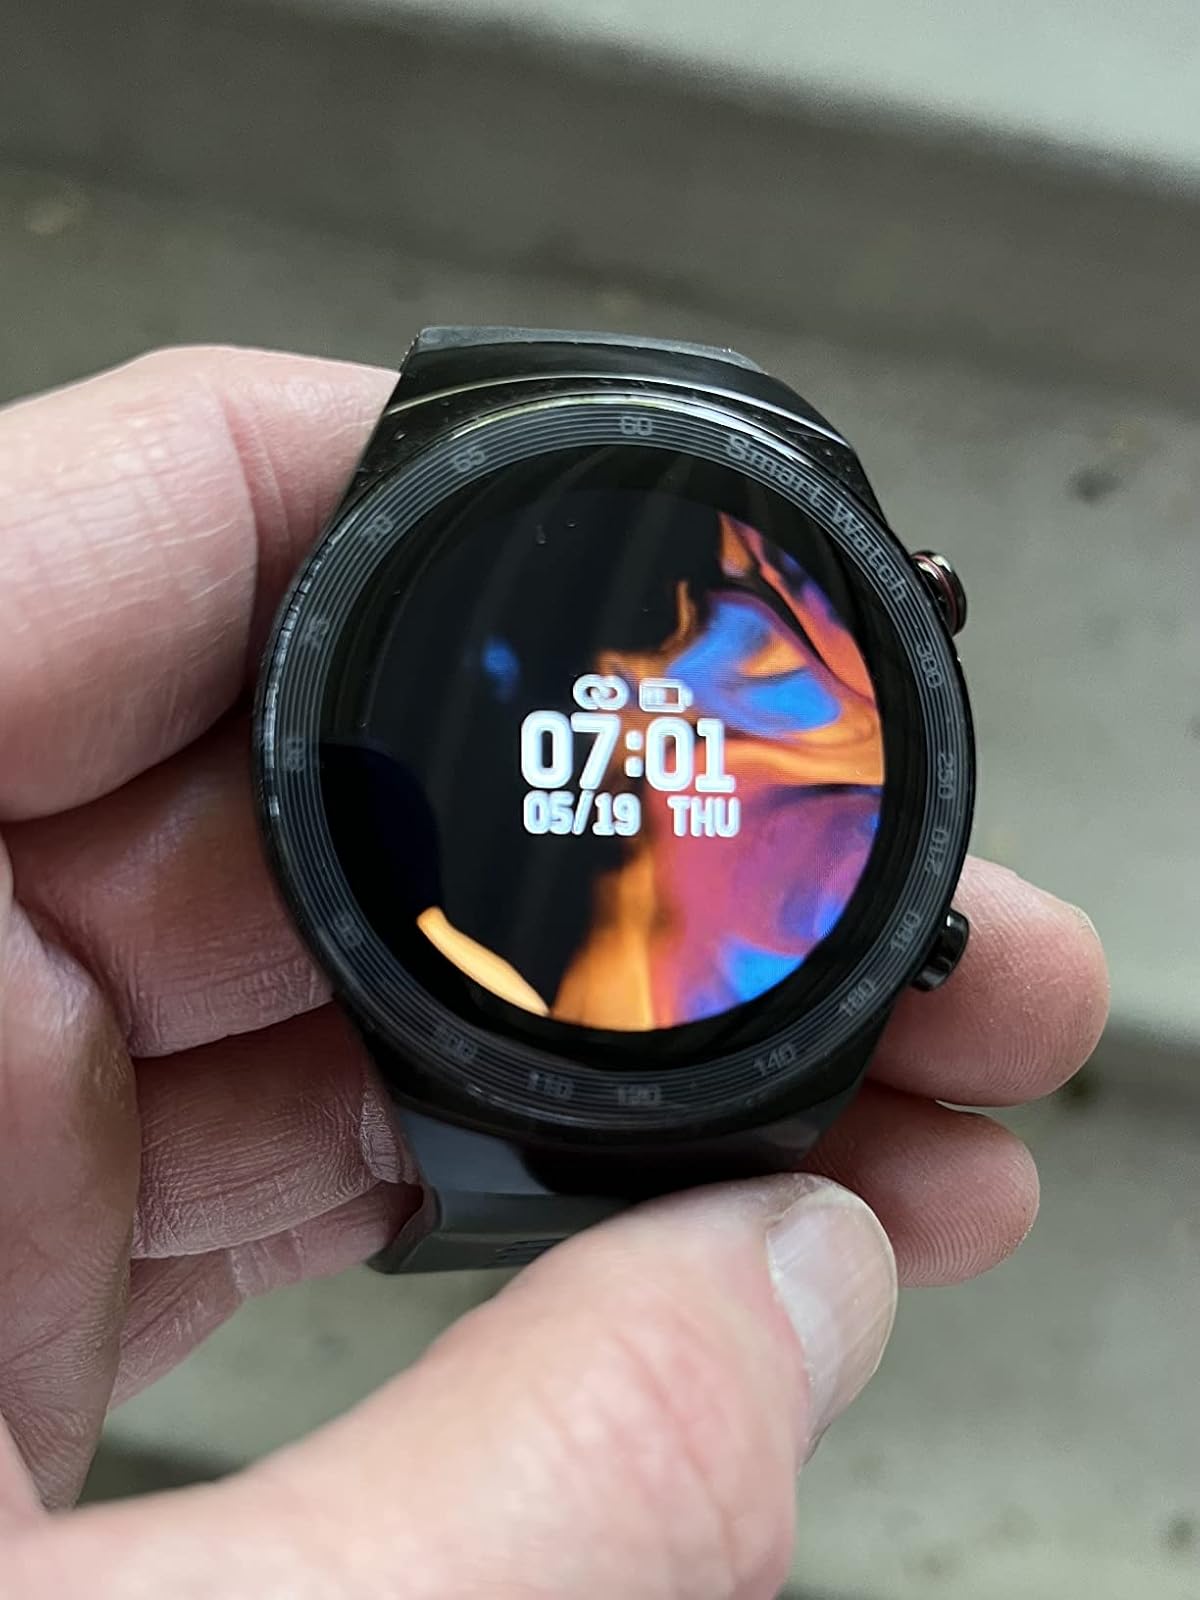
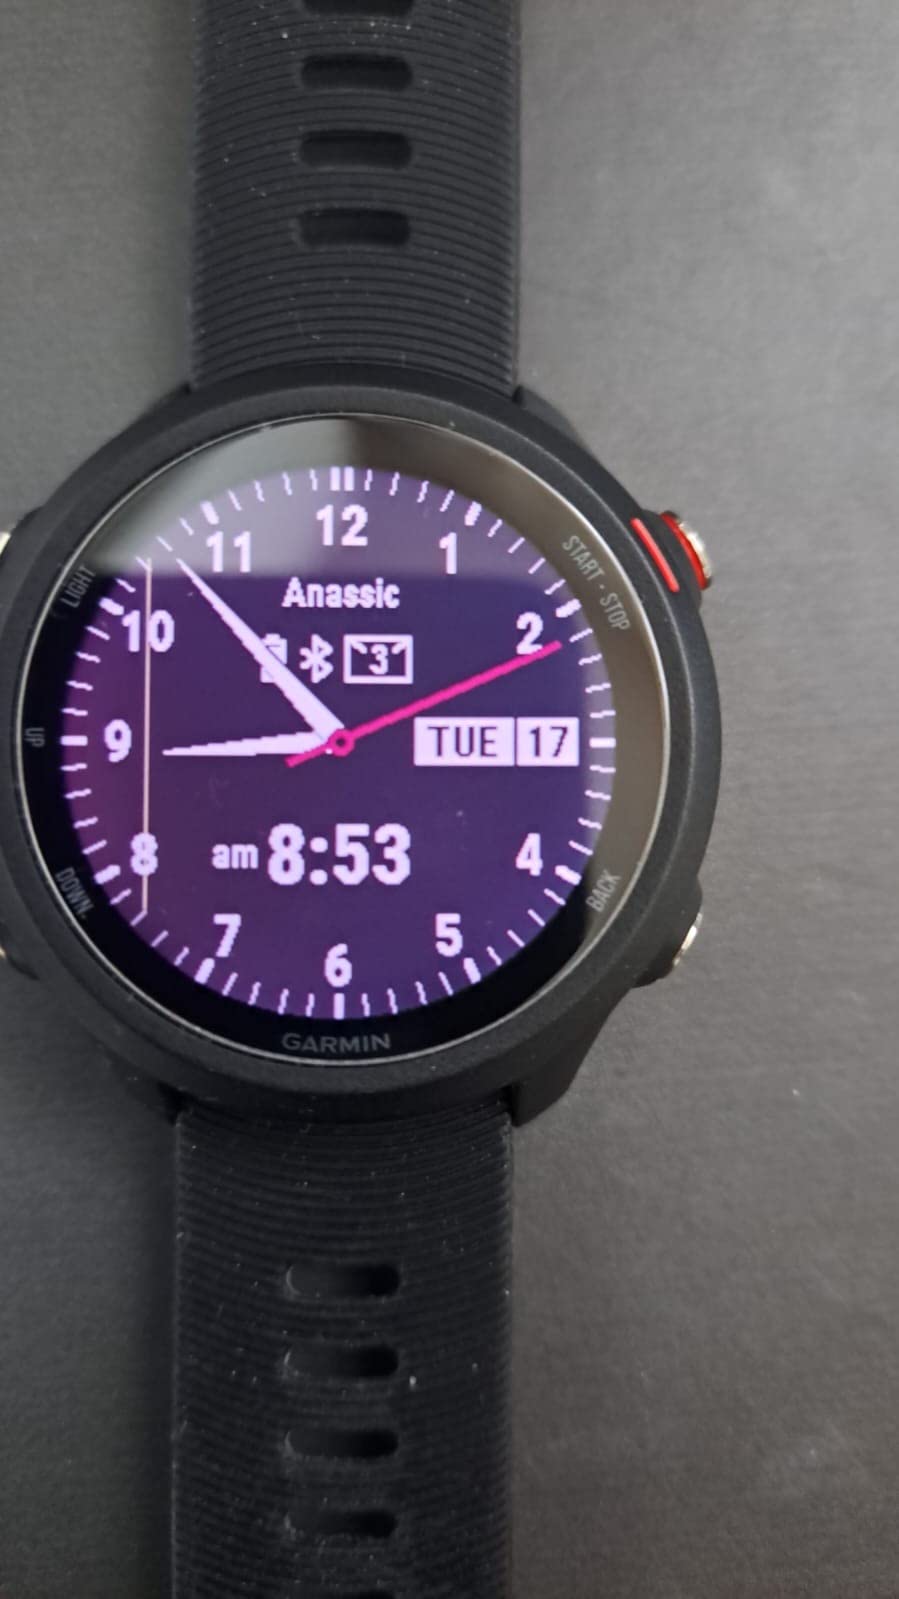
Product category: smartwatch
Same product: no